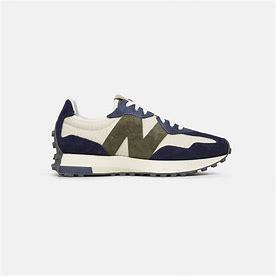
Brand: New
Model: Balance New Balance 327 Marathon